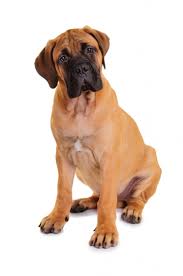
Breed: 231-n000077-bull_mastiff